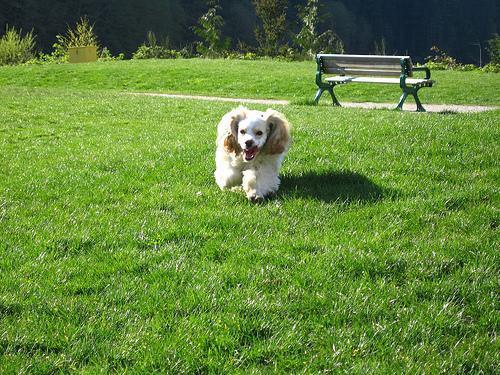
cocker_spaniel